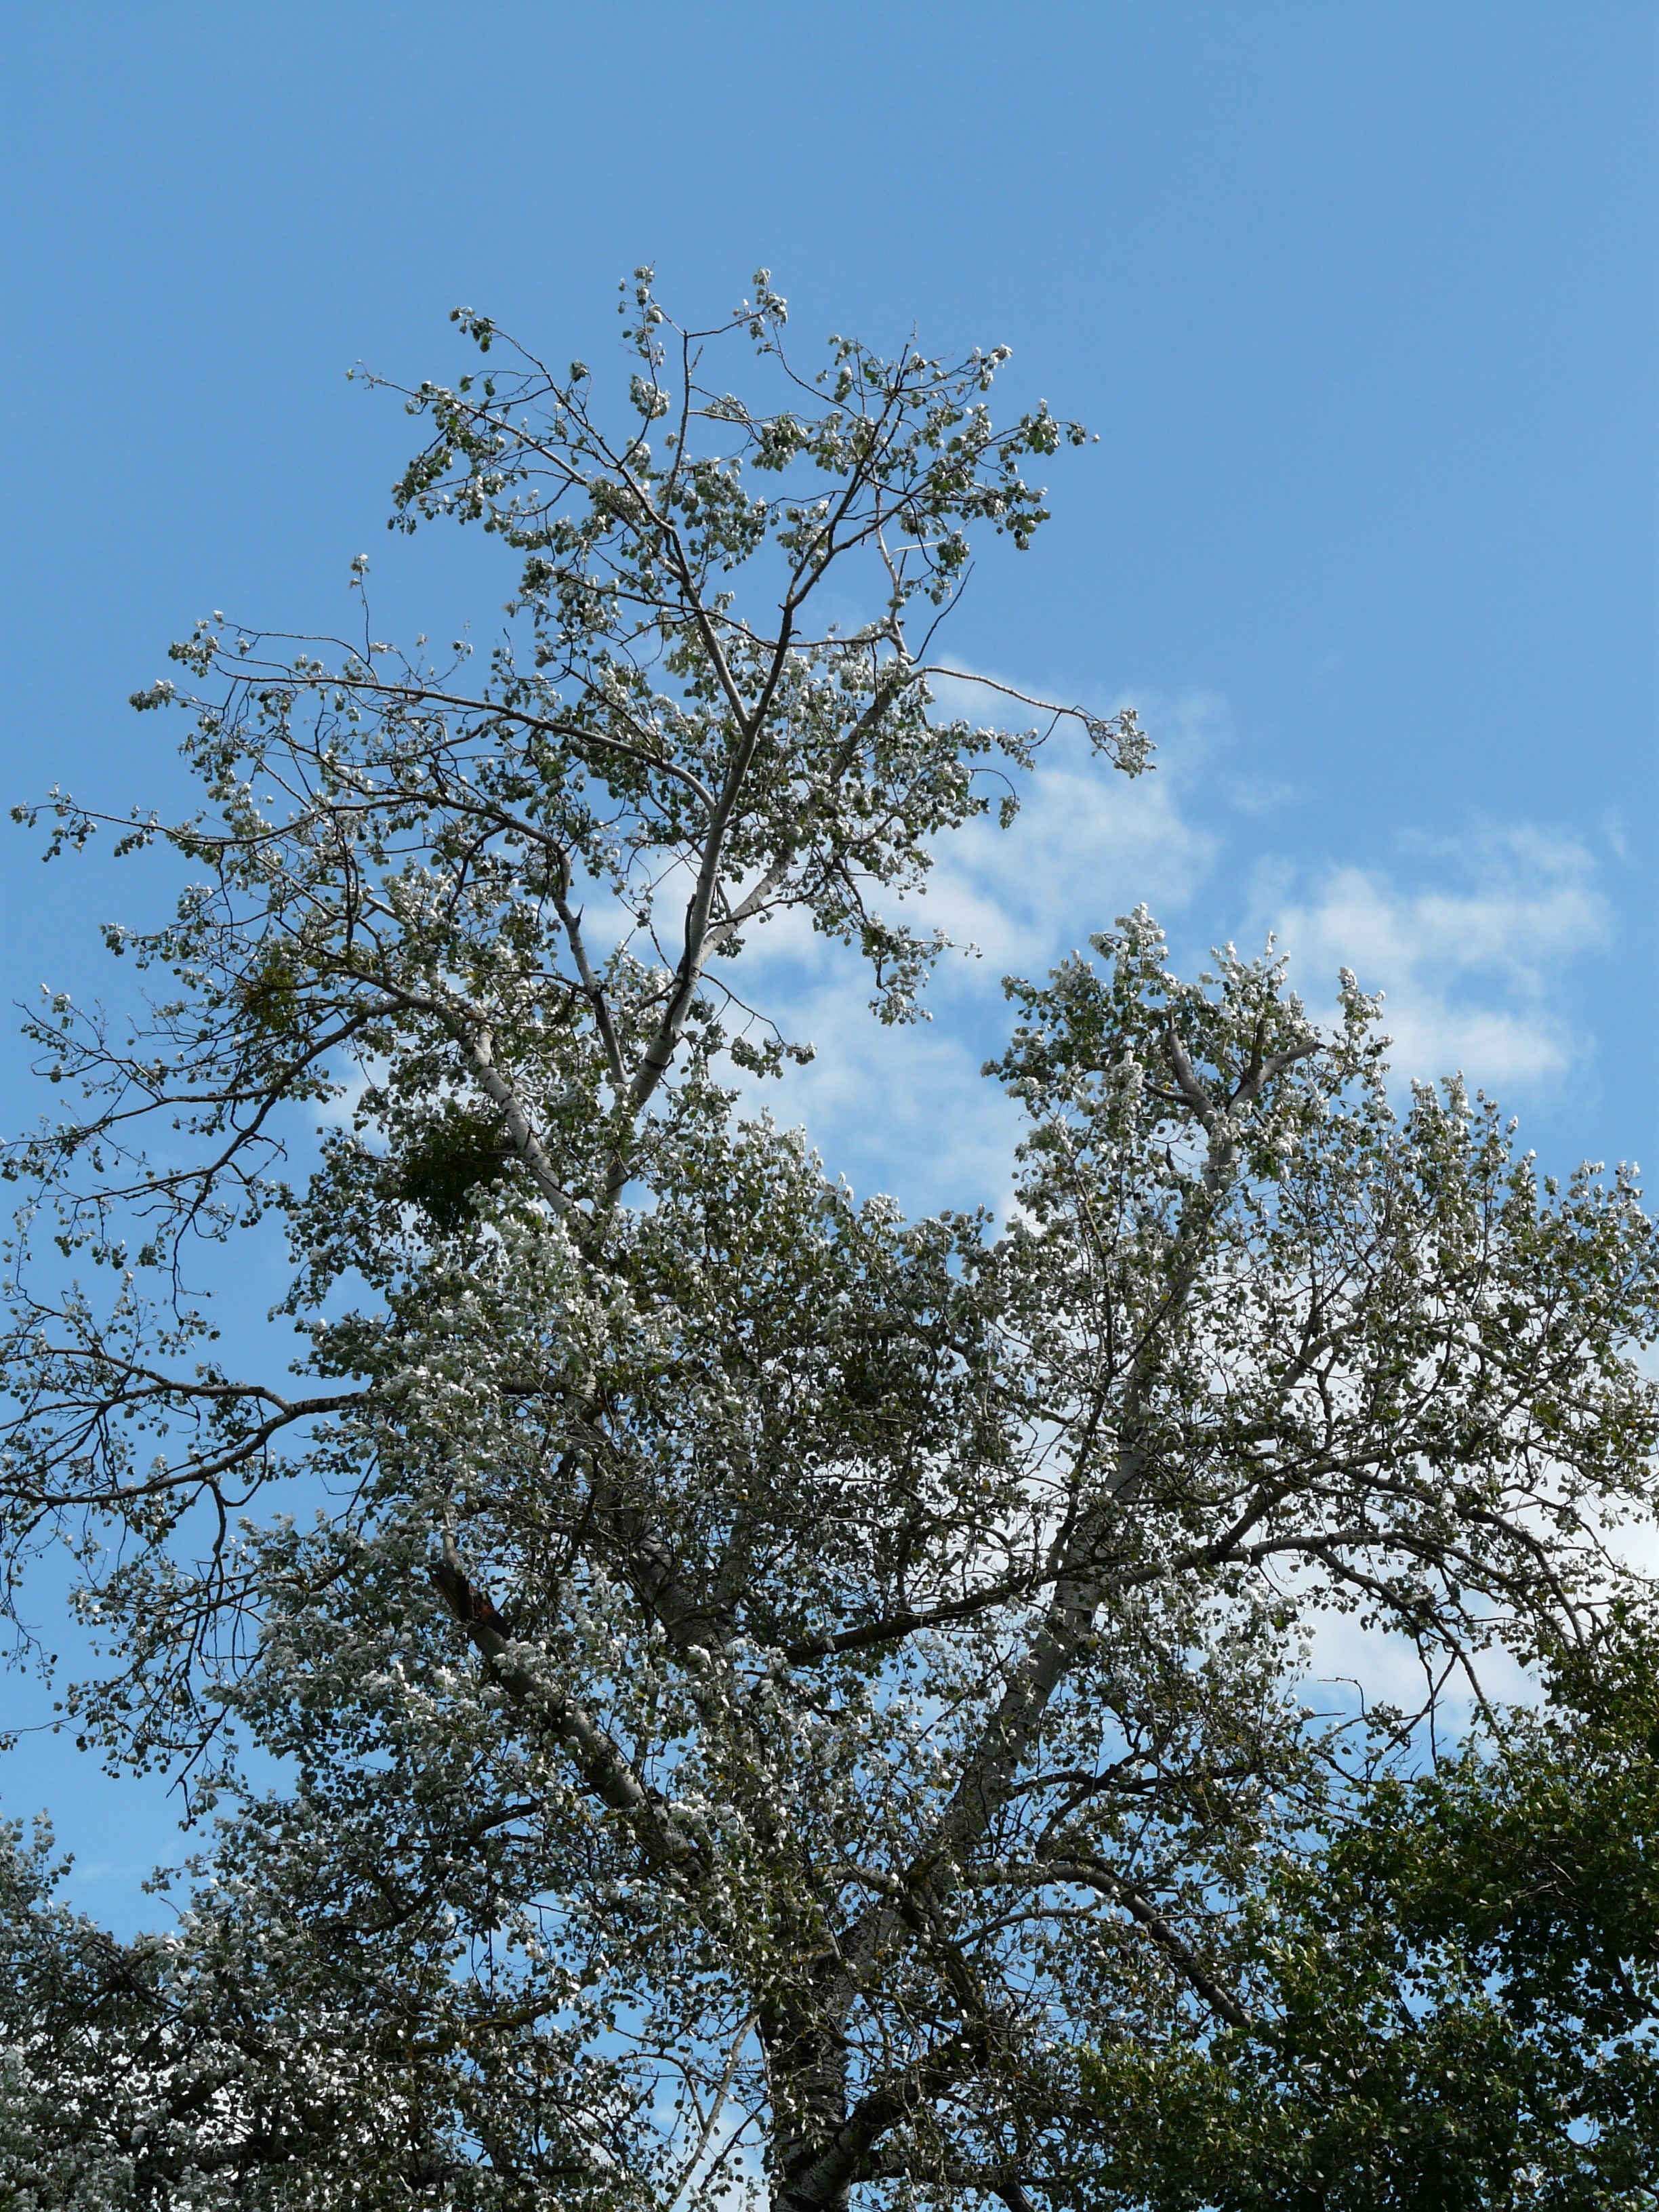
tree, nature, branch, blossom, plant, sky, leaf, flower, botany, flora, shrub, poplar, ecosystem, white poplar, grazing greenhouse, salicaceae, woody plant, land plant, populus alba